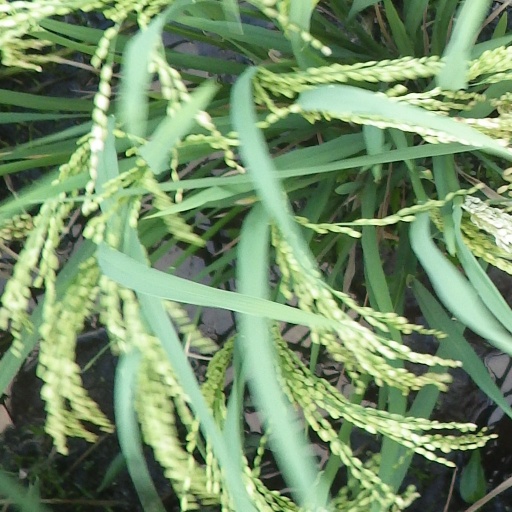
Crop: rice